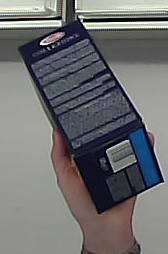
Product: barilla_lasagne